Scouting and Guiding in Colombia

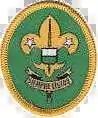
Corporación Scouts de Antioquia

Scouting and Guiding in Colombia refers to the set of associations, groups, and the history of the Scout Movement and Guide Movement within Colombian territory. In Colombia, several scout associations are present, including the World Organization of Christian Scouts, the Asociación Scouts de Colombia ("Scout Association of Colombia," ASC), the Asociación de Guías Scouts de Colombia ("Girl Scout Association of Colombia"), the Catholic Scout Movement (MSC), the Colombian Scouting Association (ACE), the Scout Brotherhood of Colombia (FDSC), the Federation of Christian Scout Communities (CCS), Independent Explorers of Colombia (EIC), the Scouts Corporation of Antioquia (CSA), the Scout Corporation of Bogotá and Cundinamarca (CSBC), the Traditional Scout Corporation Colombia (Scout CST), the Scout Corporation of Norte de Santander (CSNS), the Scout Corporation of Risaralda (CSR) and the National Federation of Traditional Scouting (FENET). The ASC is the oldest, founded in Bogotá in 1913, when Colonel Washington Montero, who was head of a Chilean military mission in Colombia and directed the Military School of Cadets of Bogotá, together with the Colombian Luis Cano, who knew the Scout Movement in Chile, began the history of the Movement in this country.